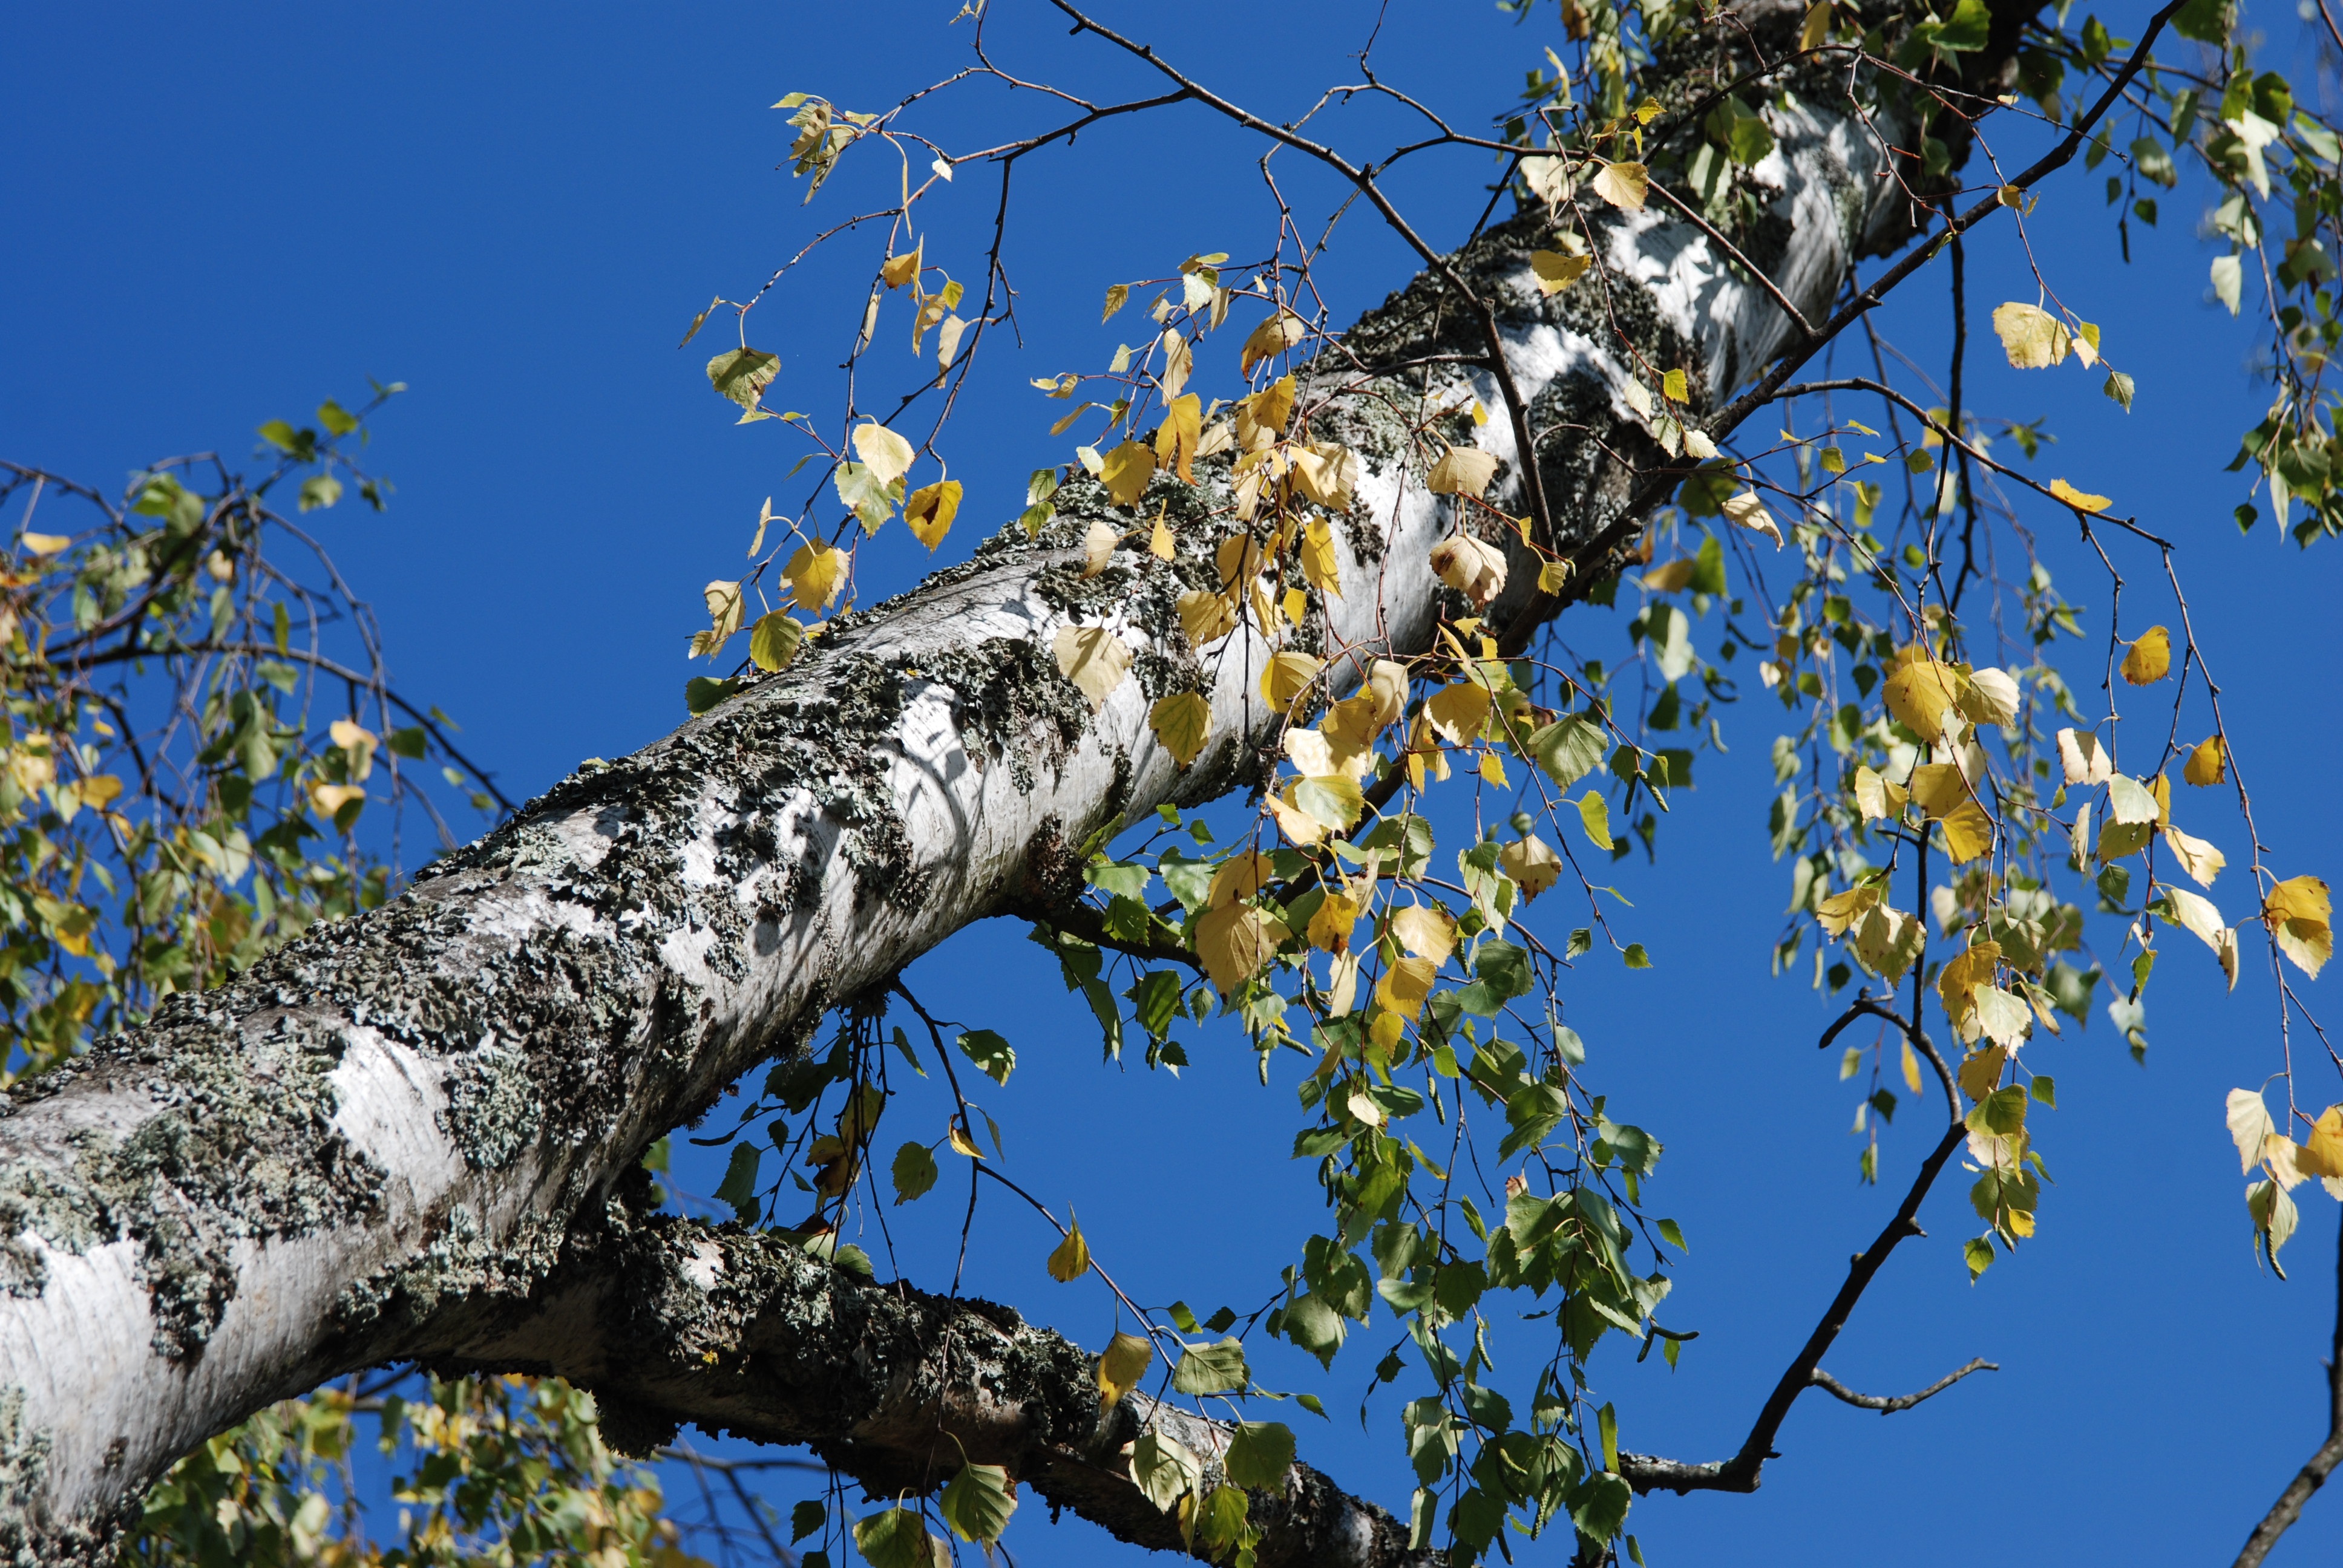
tree, nature, forest, branch, blossom, plant, sunlight, flower, spring, produce, birch, flora, twig, trees, flowering plant, woody plant, land plant